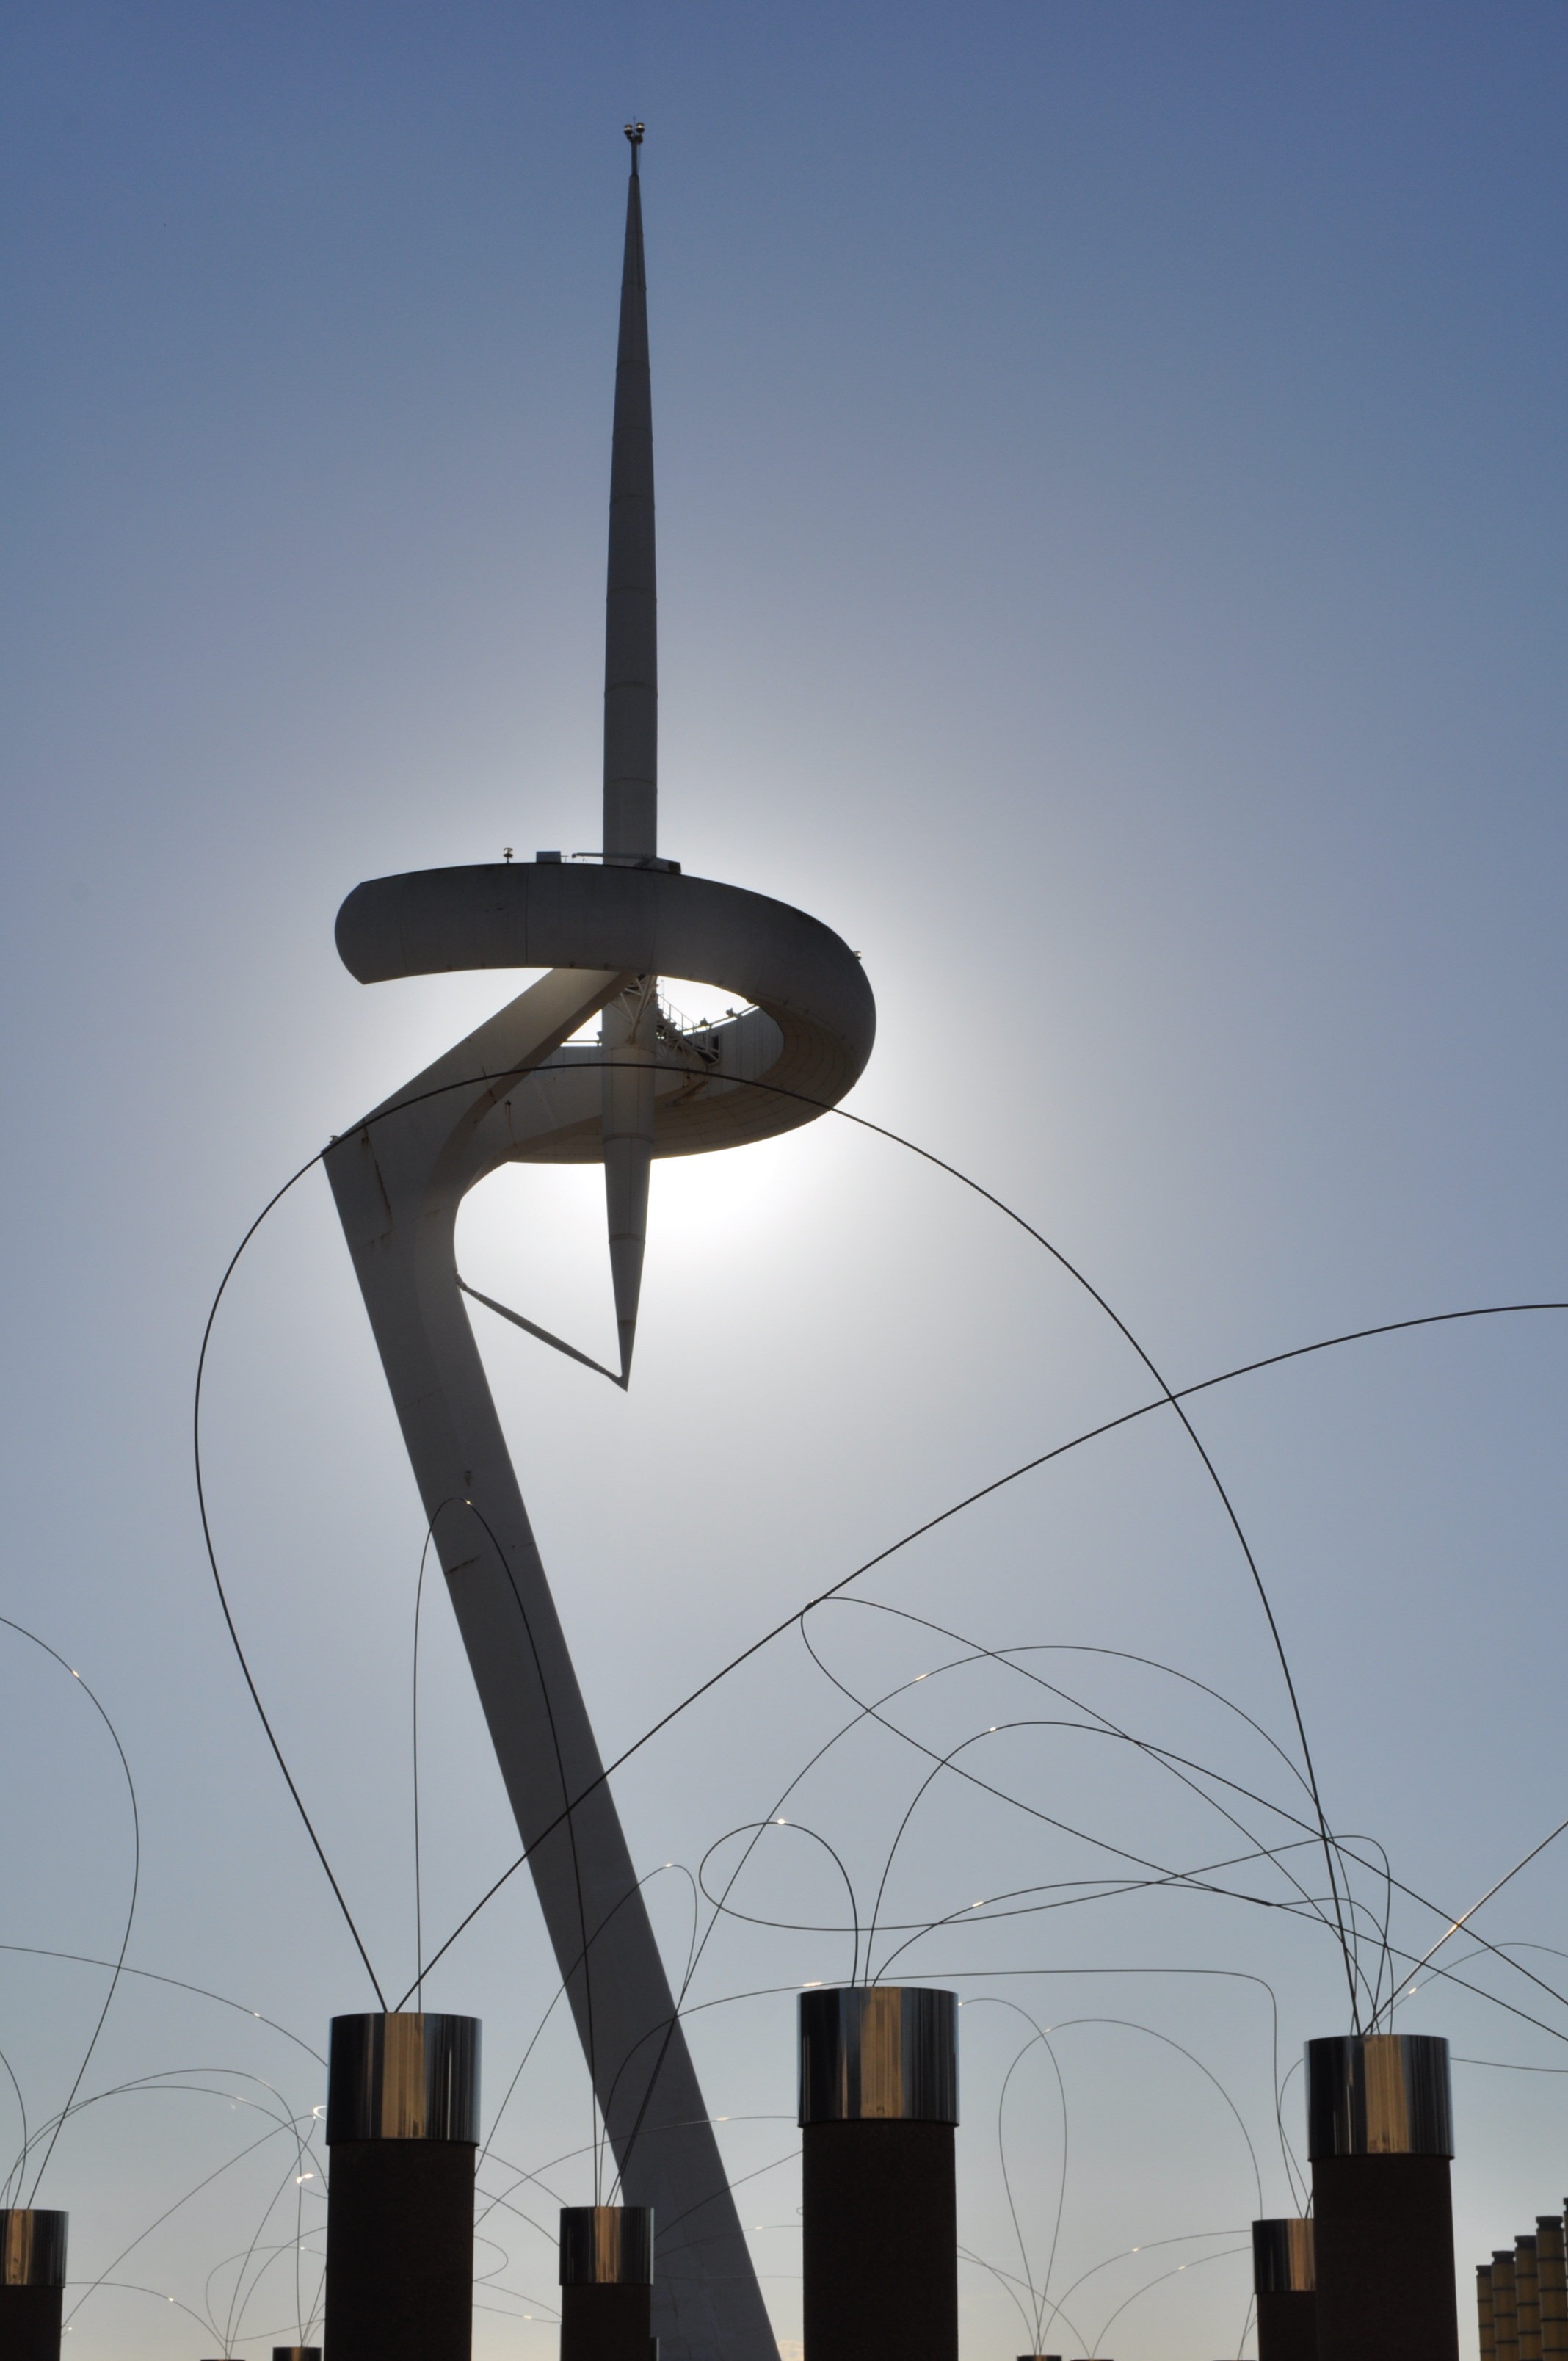
architecture, sky, wind, city, urban, cityscape, antenna, line, tower, mast, park, blue, street light, electricity, lighting, barcelona, energy, light fixture, catalonia, cities, city park, atmosphere of earth, mobile telephony